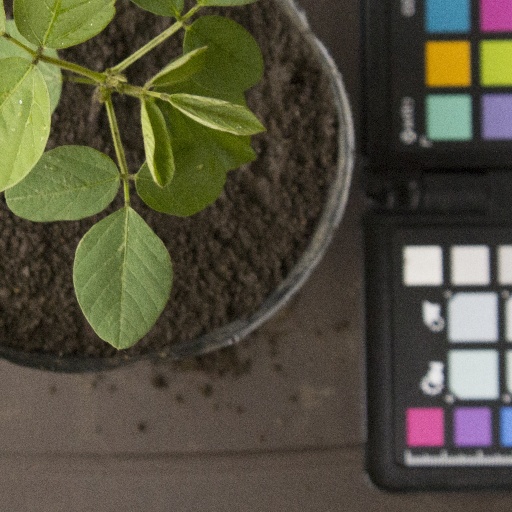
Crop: soybean